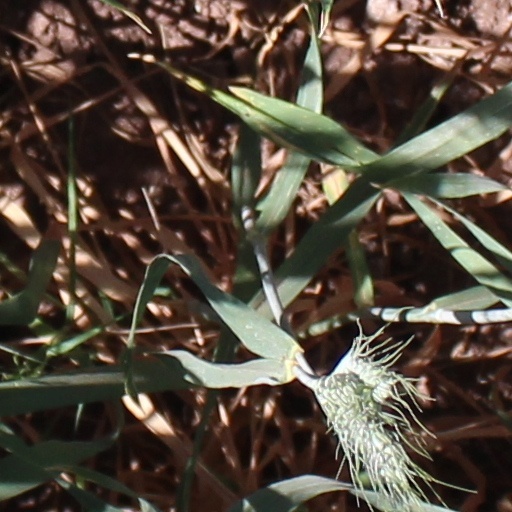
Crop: wheat